Henschel Hs 124

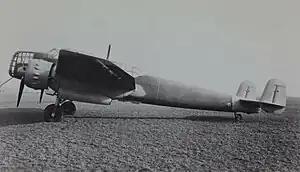

The Henschel Hs 124 was Henschel's entry into the Luftwaffe's twin-engine Kampfzerstörer (heavy fighter/light bomber) requirement, but was abandoned after this programme was split into separate Zerstörer (heavy fighter) and Schnellbomber (fast bomber) requirements. Three prototypes were planned, but only two were built